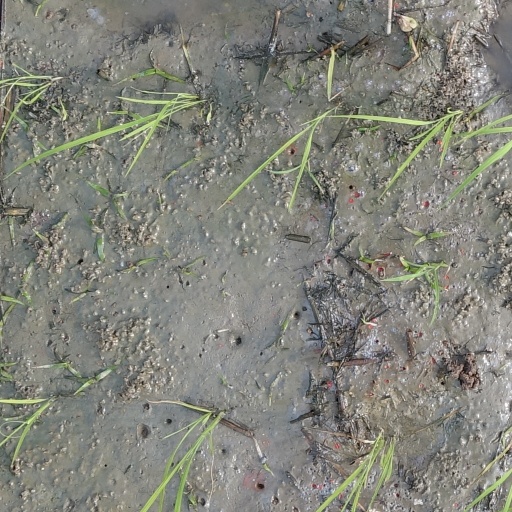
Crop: rice